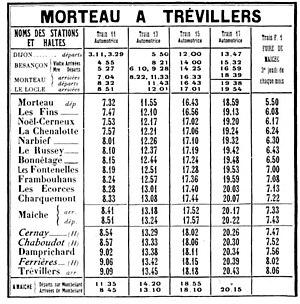
Horaires de 1936 des trains de la ligne des chemins de fer Régionaux de Franche-Comté (RFC) de Morteau à Trévillers (Doubs, France).
Les Chemins de fer régionaux de Franche-Comté ont formé un réseau de chemin de fer départemental à voie métrique composé d'une ligne de 45 km desservant le département du Doubs.